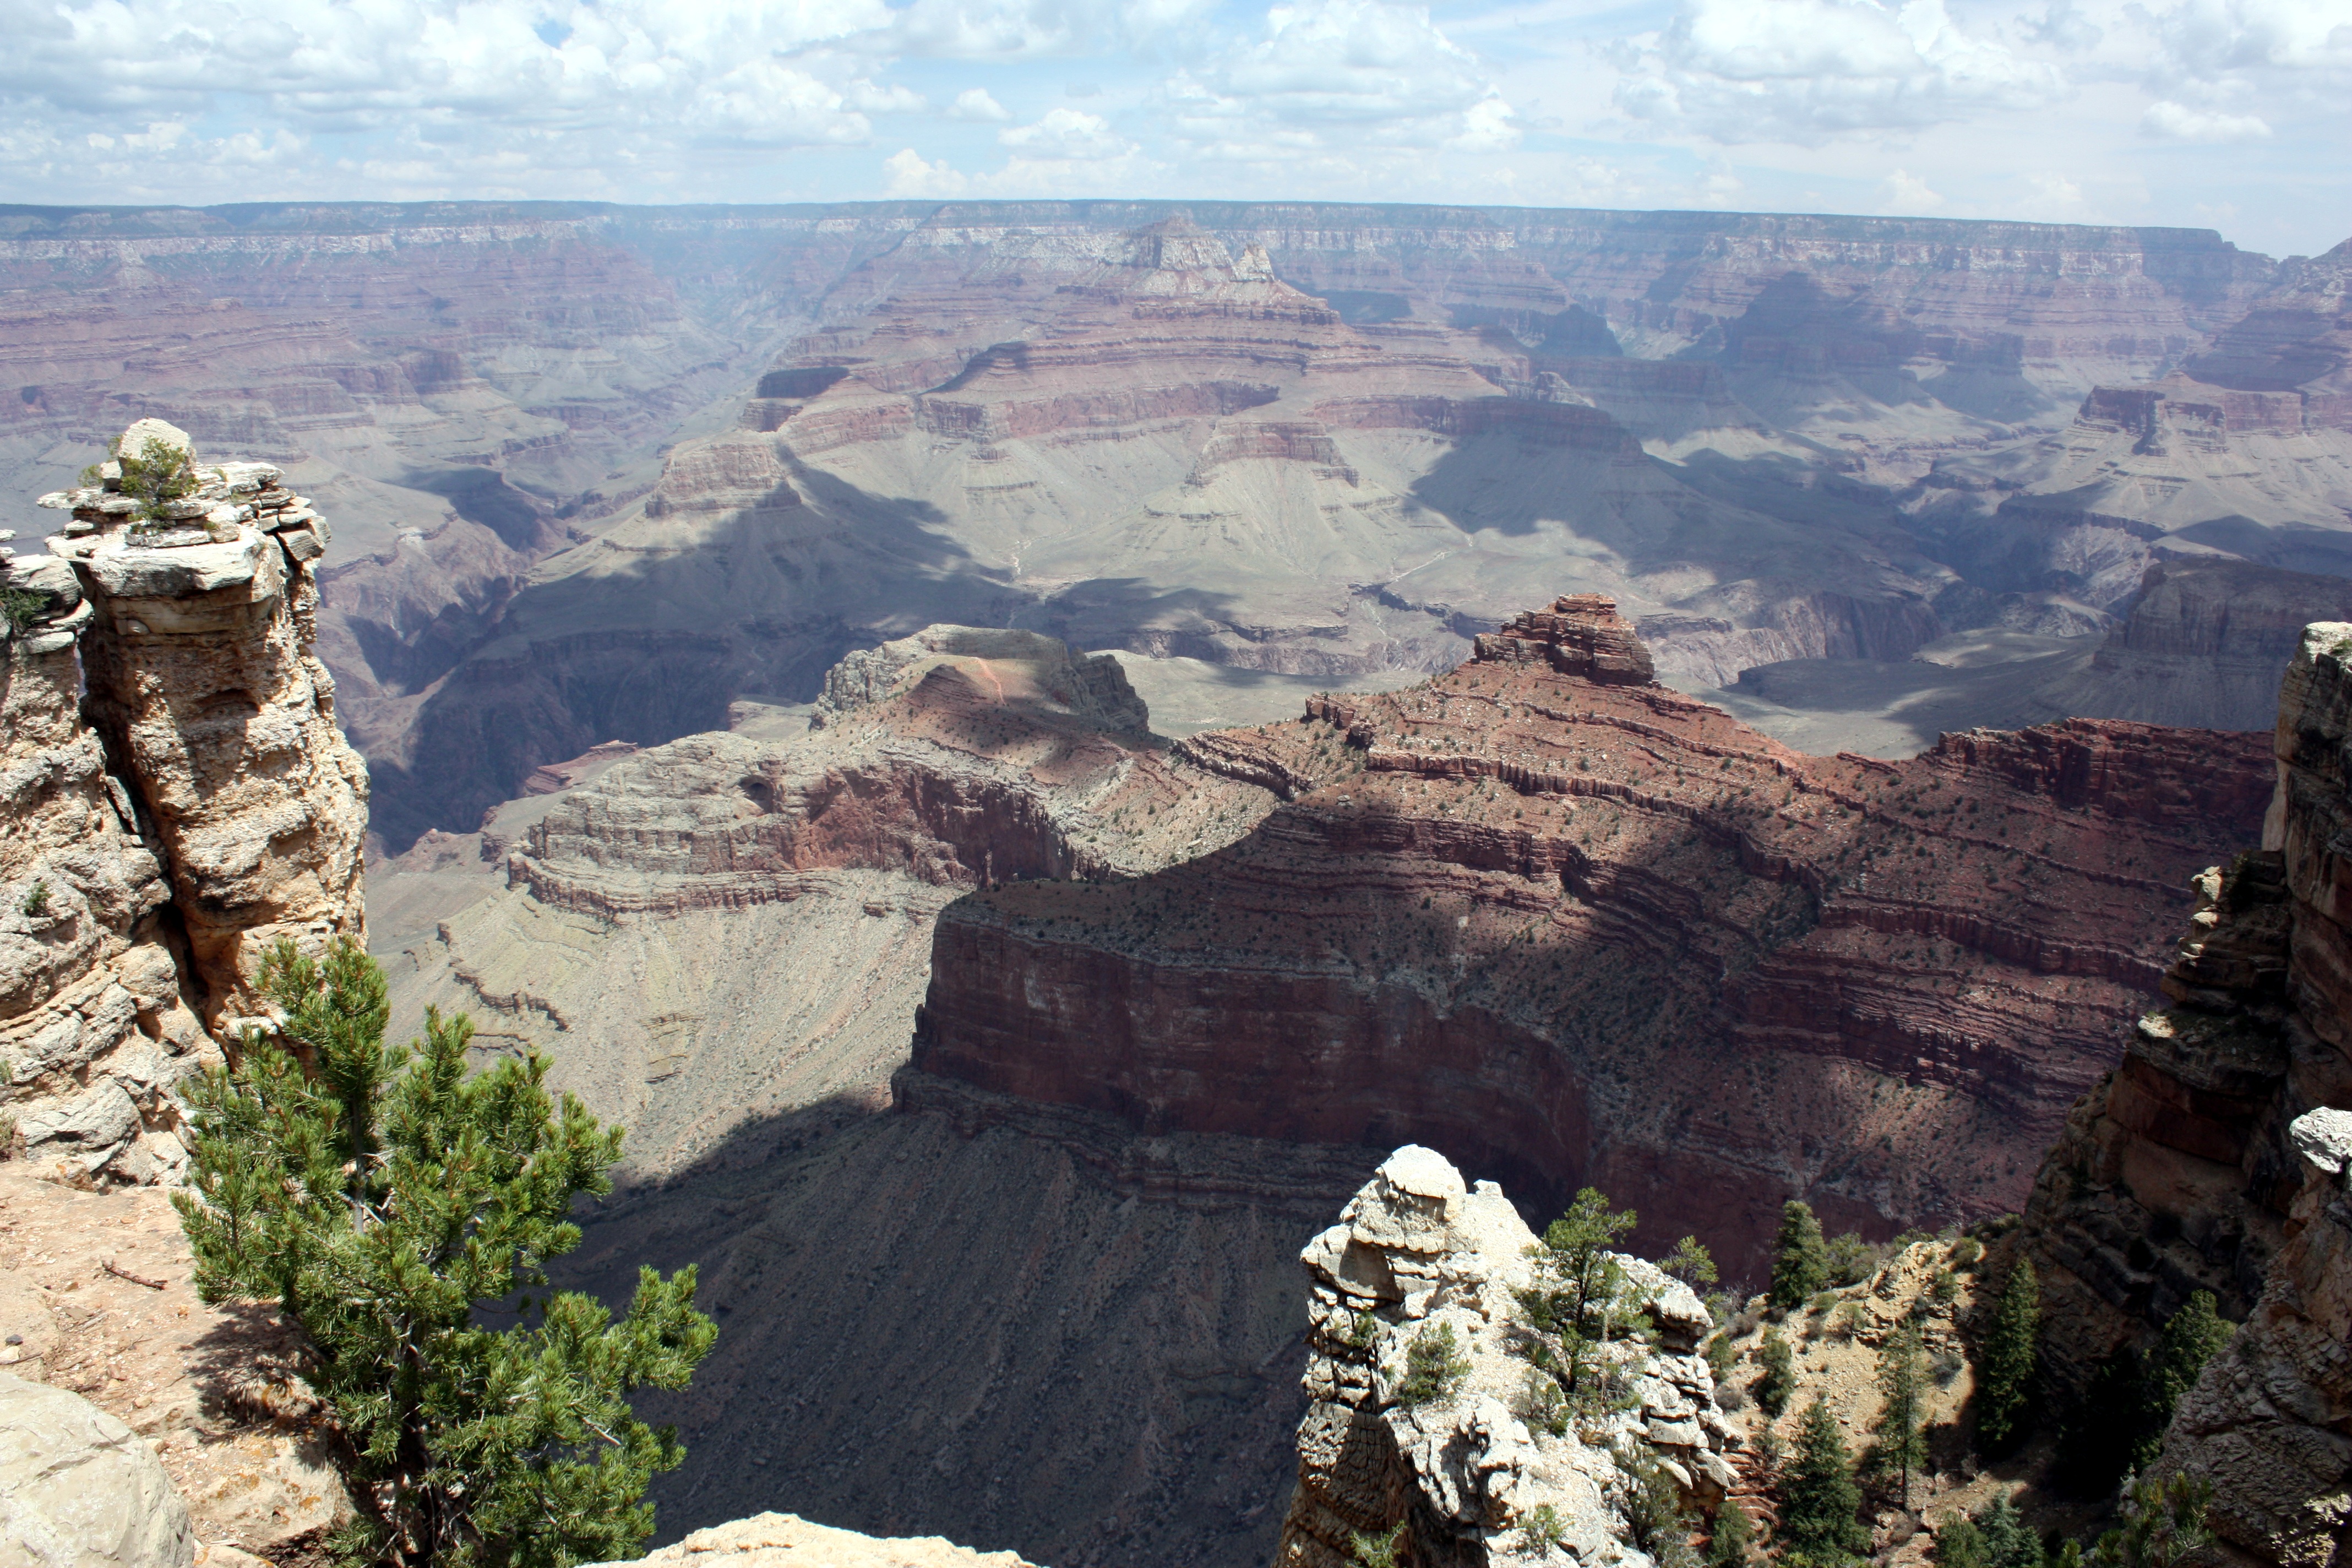
landscape, nature, outdoor, rock, sky, formation, cliff, scenery, rock formation, canyon, grand canyon, terrain, national park, erosion, arizona, clouds, geology, badlands, beautiful, tourist attraction, wadi, landform, grand canyon national park, geographical feature